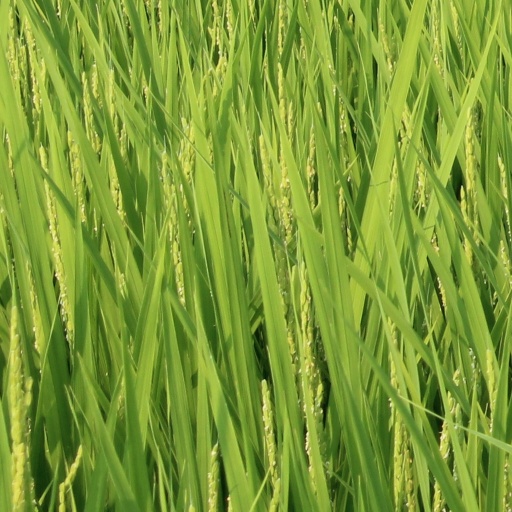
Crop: rice